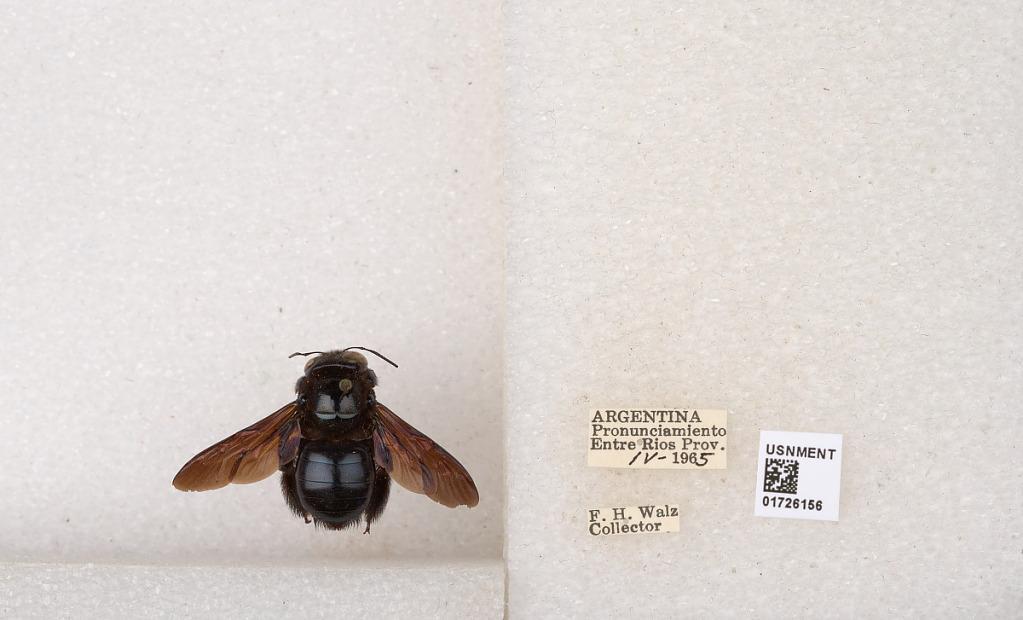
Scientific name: Xylocopa (Schonnherria) macrops Lepeletier
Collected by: F. Walz
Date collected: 1965-4-1
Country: Argentina
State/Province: Entre Rios
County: Uruguay
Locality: Pronunciamiento